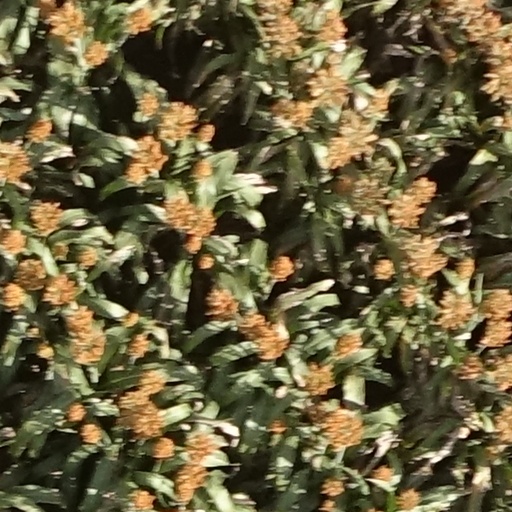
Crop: sorghum